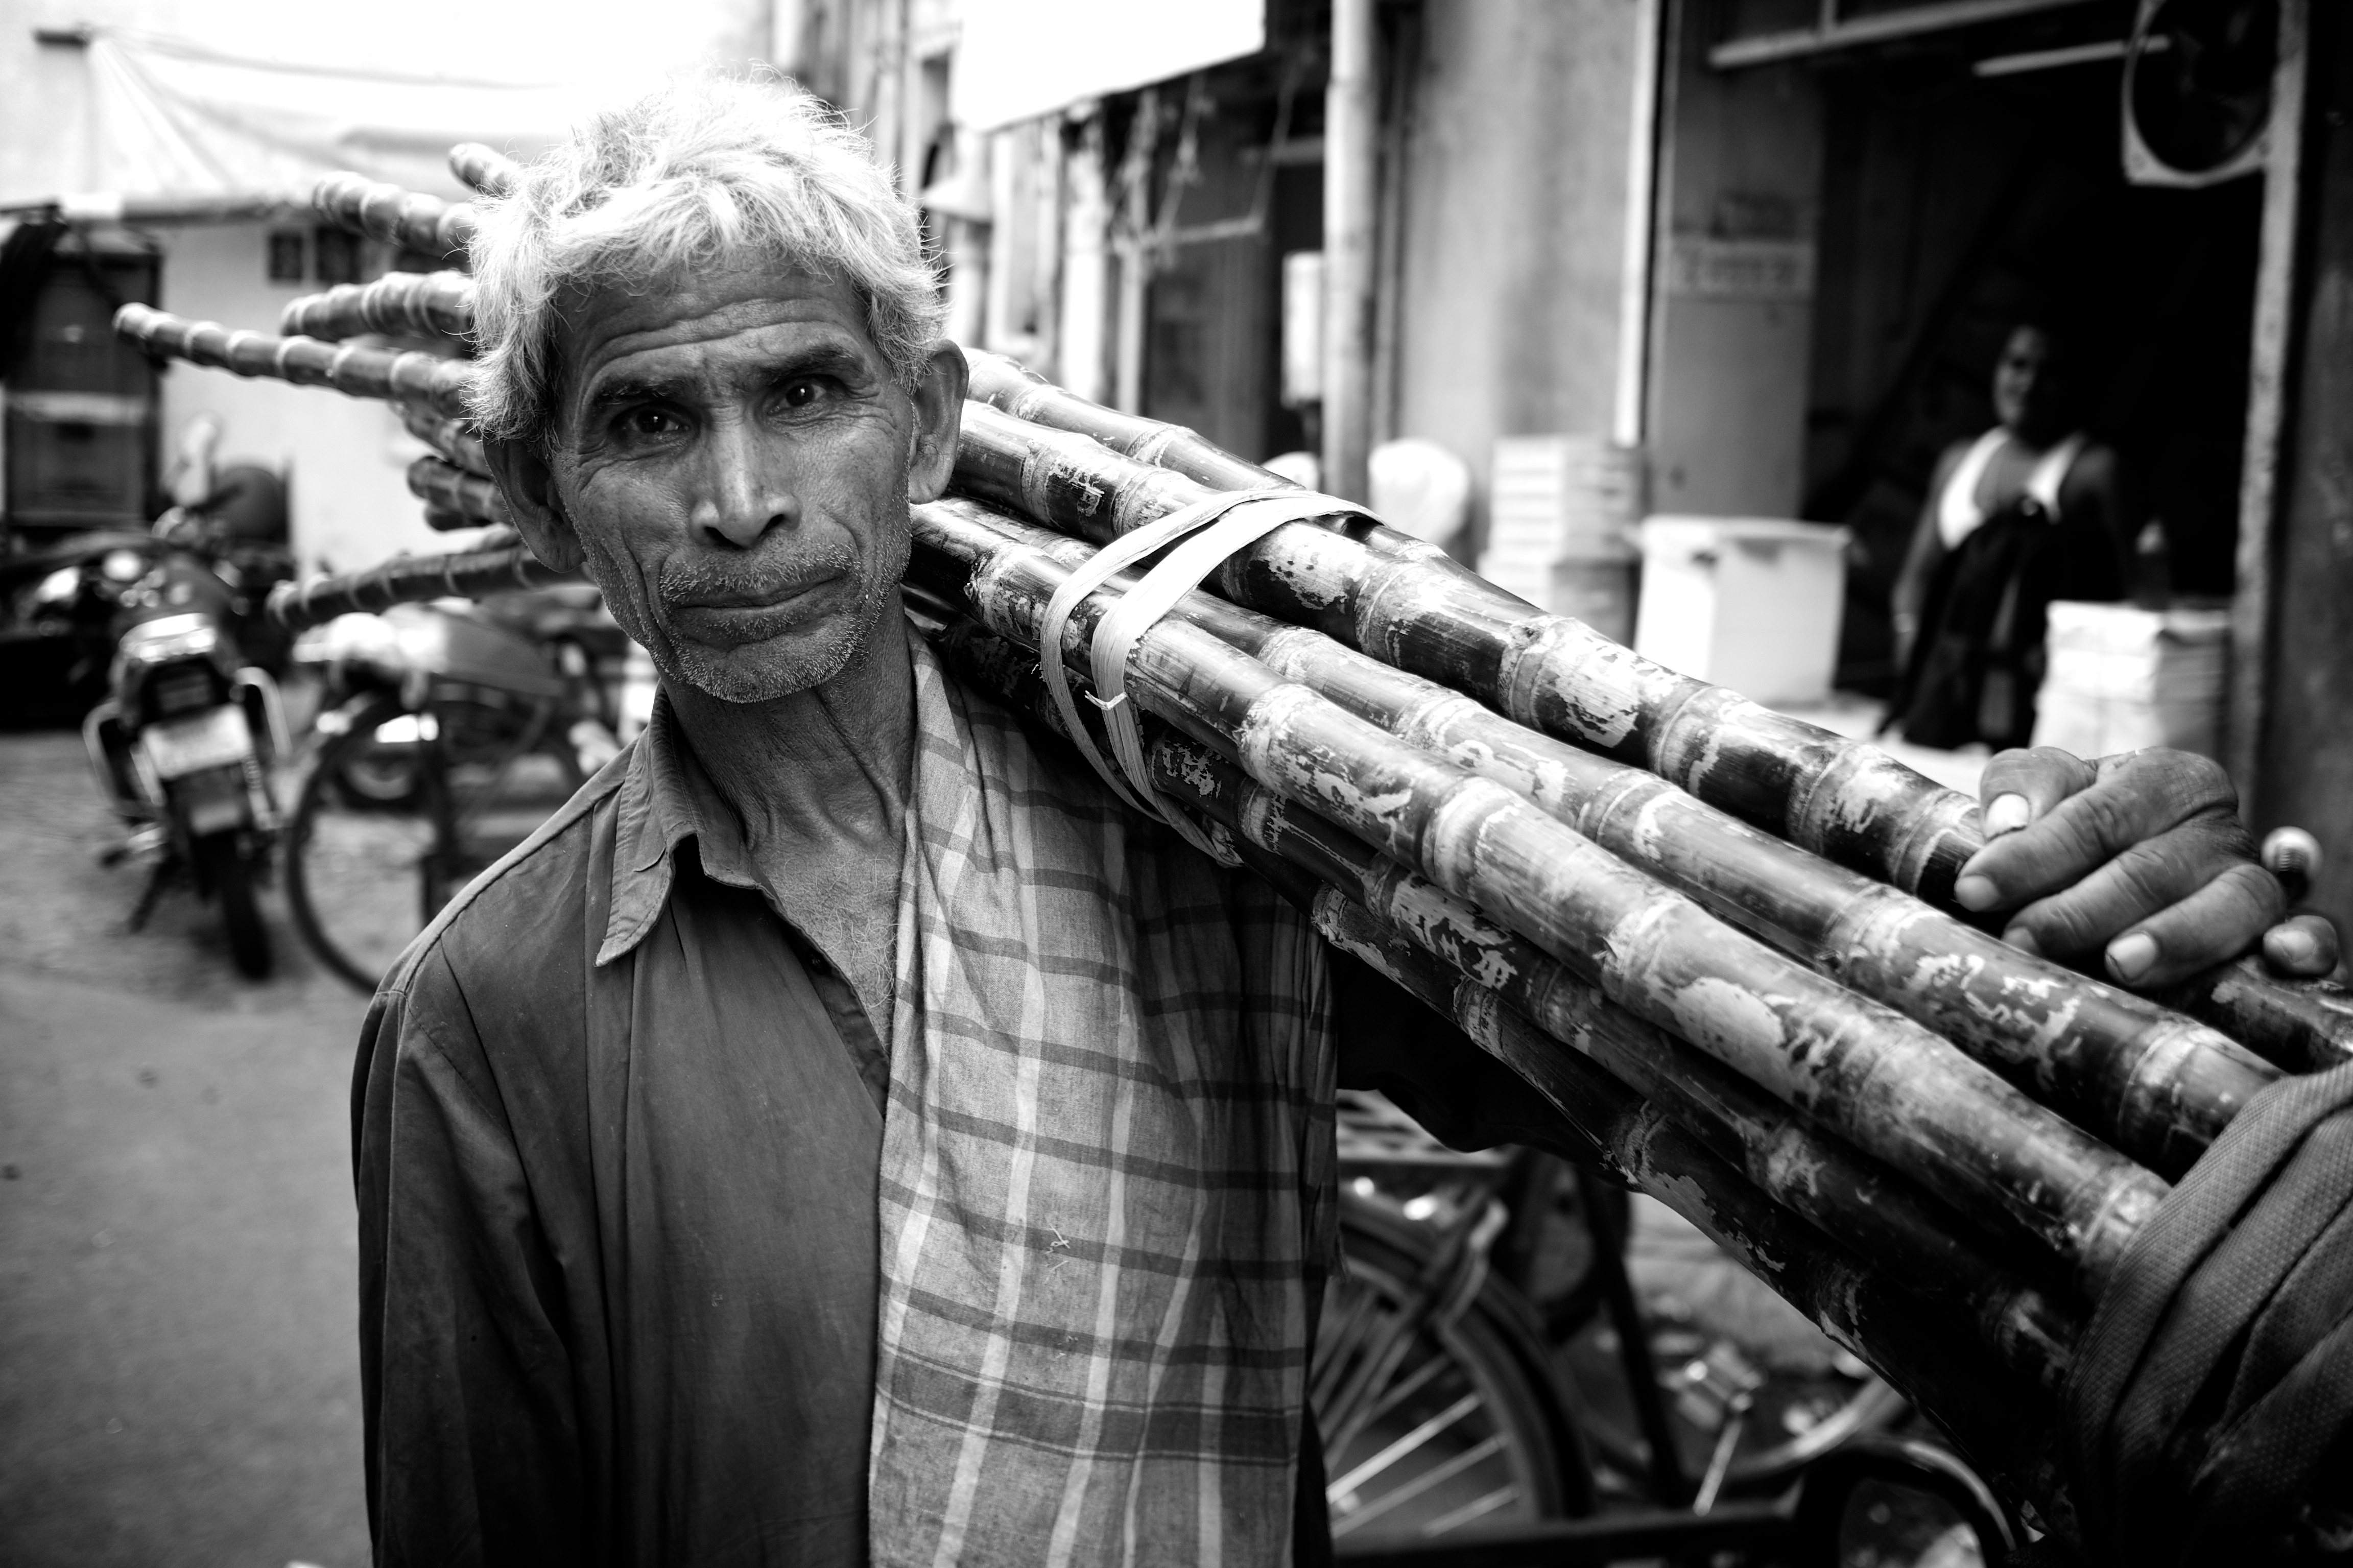
person, black and white, road, white, street, photography, ebook, soldier, training, black, monochrome, streetphotography, flickr, thomas, video, olympus, omd, fuji, leica, monochrom, leuthard, hcb, thomasleuthard, monochrome photography, film noir